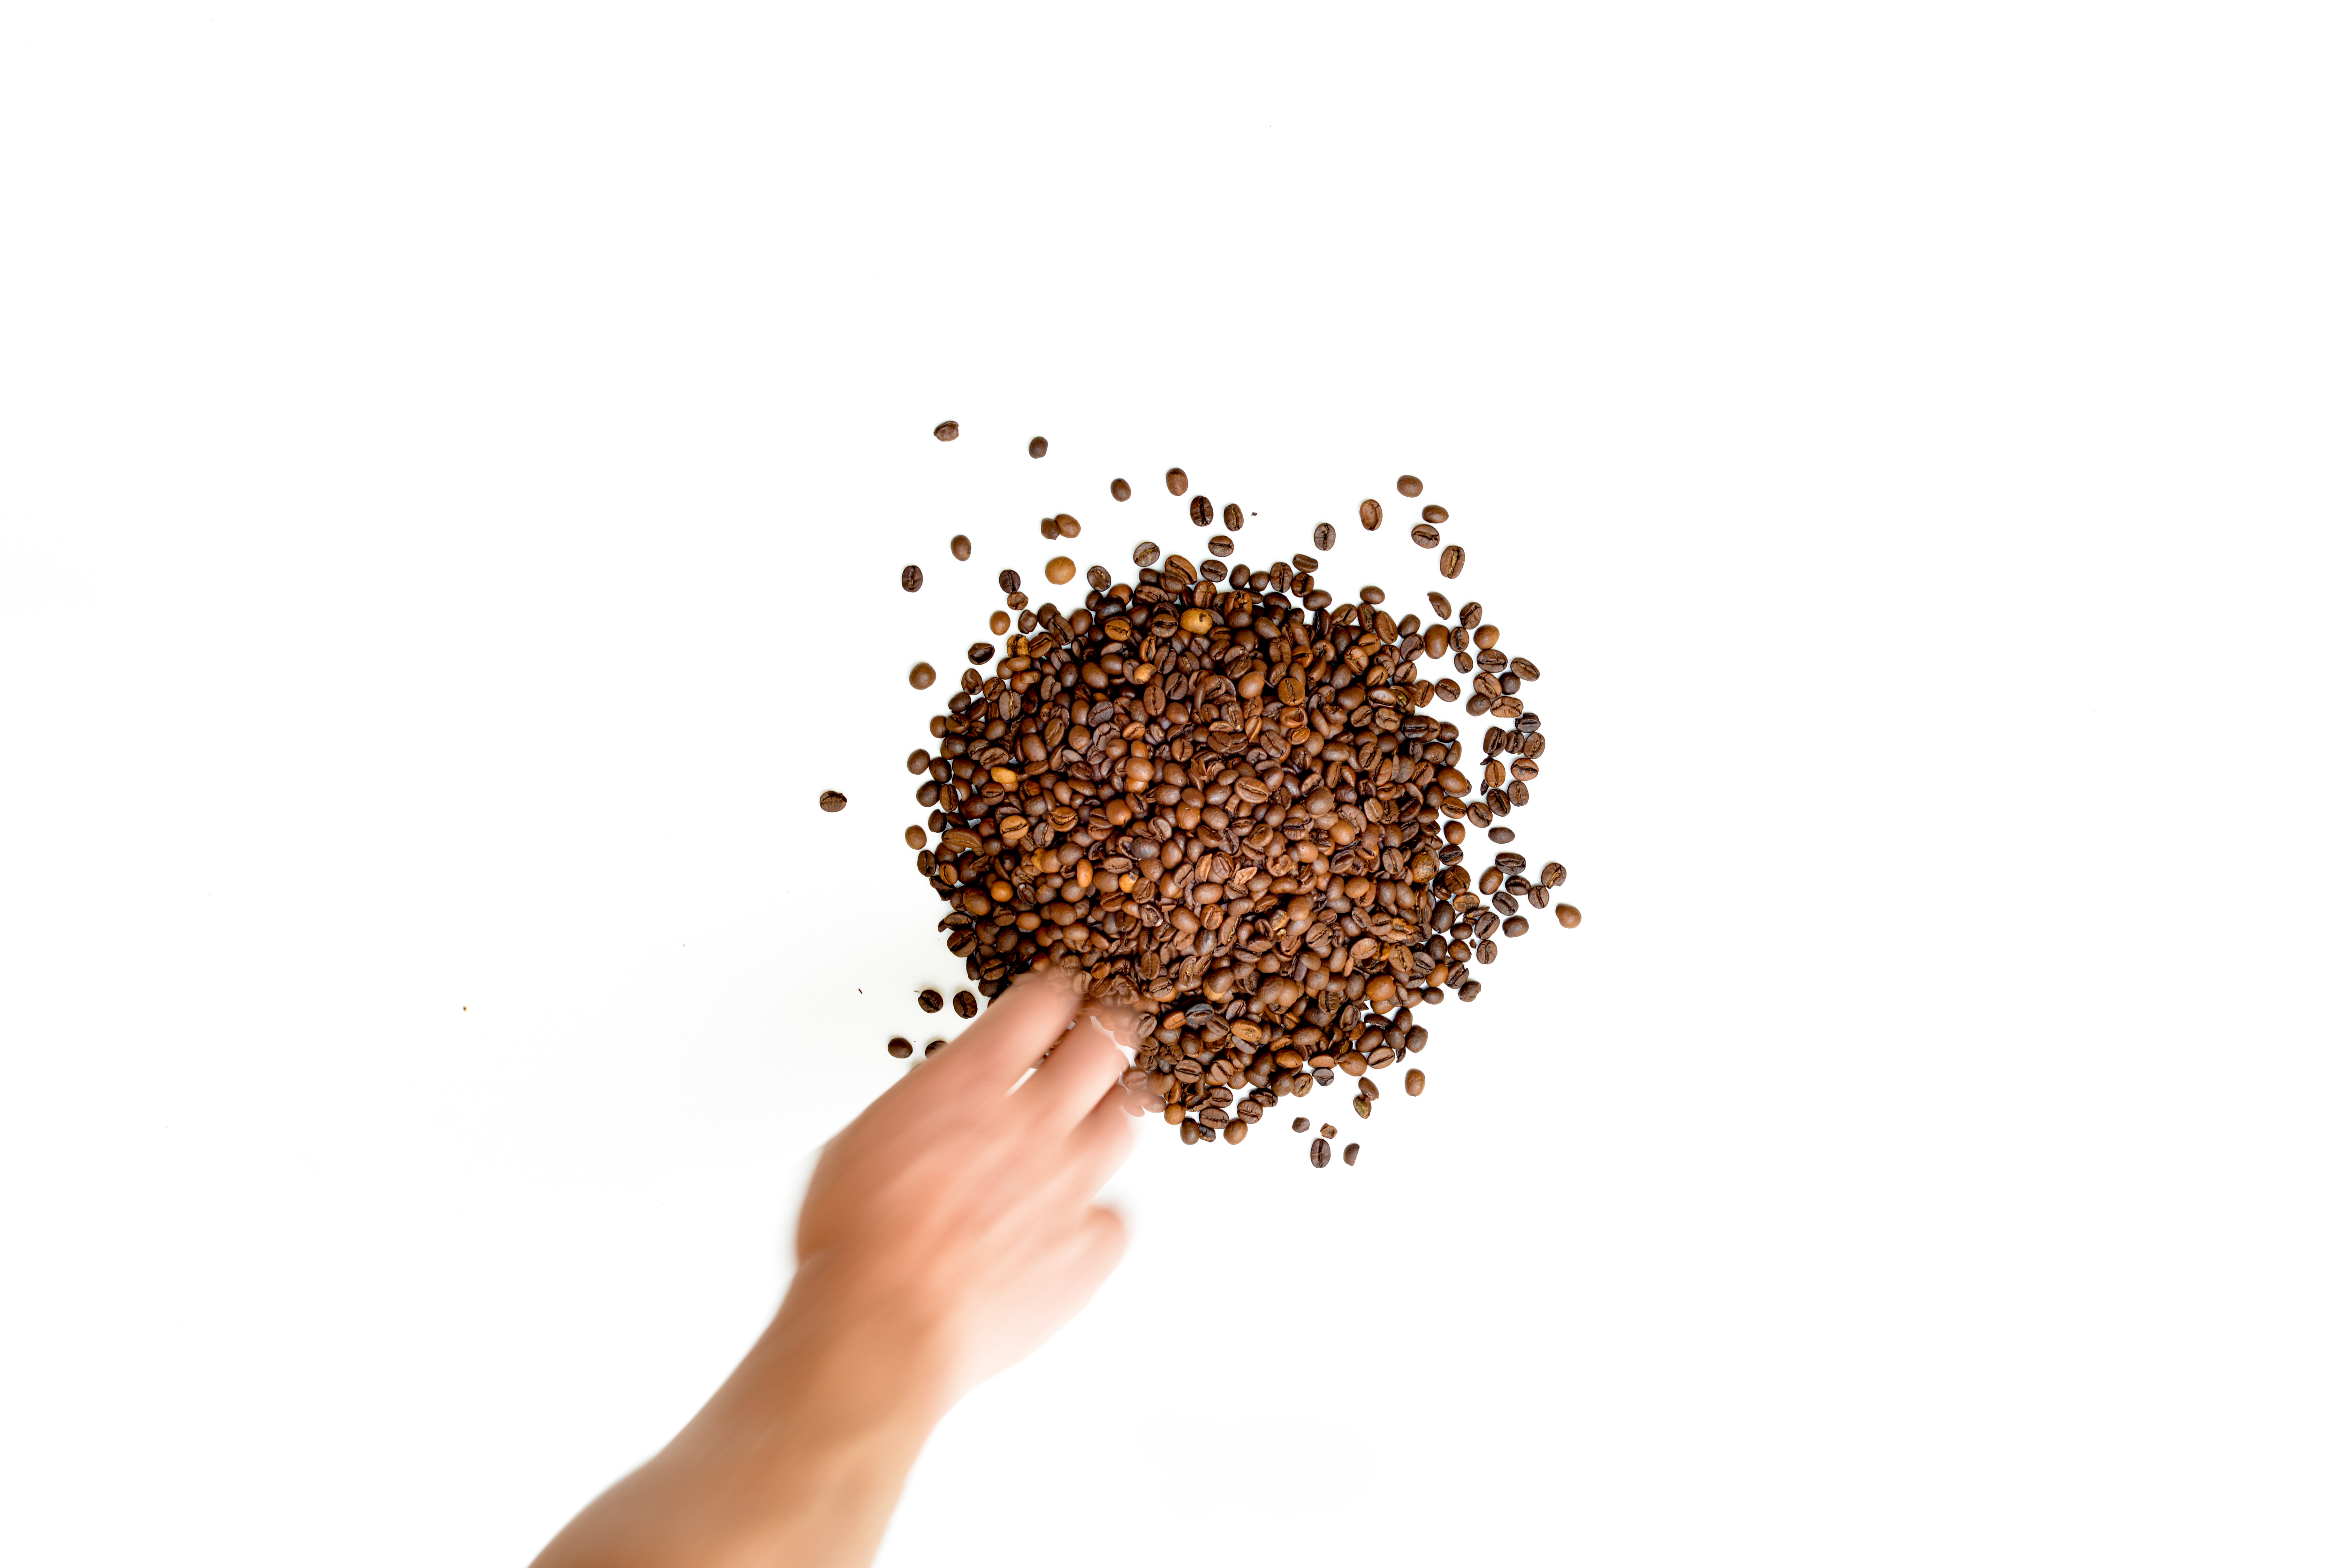
hand, coffee, morning, flower, food, herb, produce, kitchen, soil, espresso, caffeine, beans, taking, flavor, flowering plant, grass family